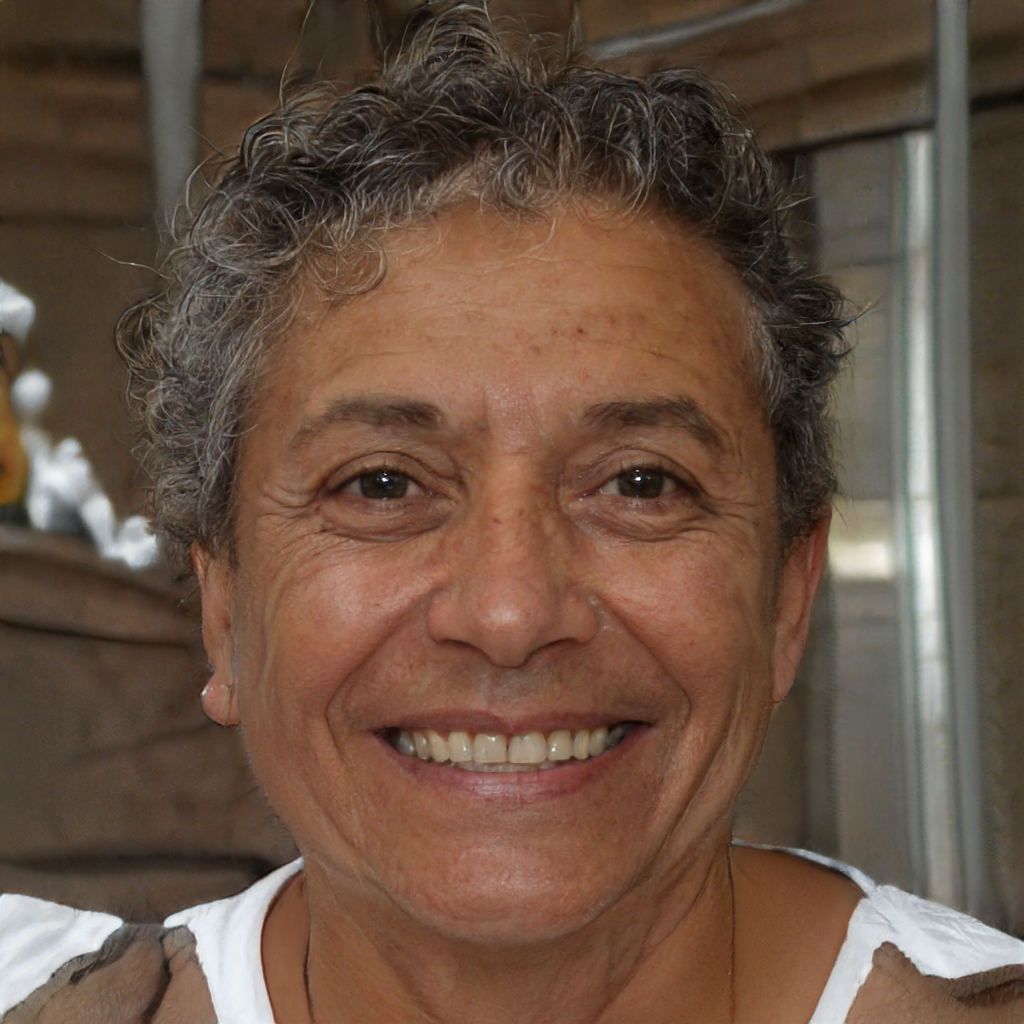
Label: No Watermark